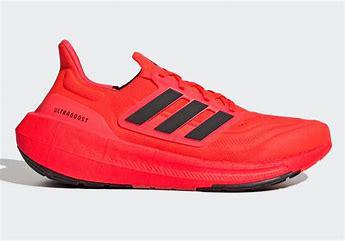
Brand: Adidas
Model: Ultraboost Light Lauf